Jeff Mangum

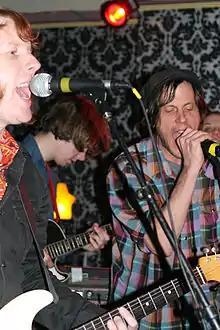
Mangum (right), alongside E6 cohorts Bill Doss (left) and Nesey Gallons (center), performing on the Holiday Surprise Tour, Pittsburgh, 2008

In August 2005, Mangum appeared onstage with the Olivia Tremor Control at New York City's Bowery Ballroom to sing "I Have Been Floated". He made no further public appearances until October 2008, when he took part in the Elephant 6 Holiday Surprise reunion tour, performing the Neutral Milk Hotel song "Engine" at several shows accompanied by Julian Koster on singing saw.